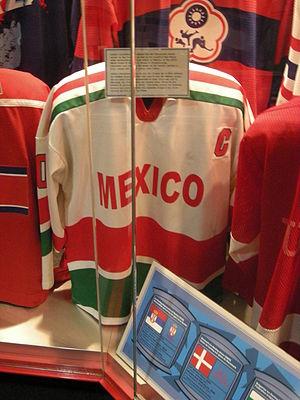
L'équipe du Mexique de hockey sur glace est la sélection nationale du Mexique regroupant les meilleurs joueurs de hockey sur glace mexicains lors des compétitions internationales. L'équipe est sous la tutelle de la Federacion Deportiva de Mexico de Hockey sobre Hielo. L'équipe est actuellement classée 36ᵉ sur 50 équipes au classement IIHF 2019.